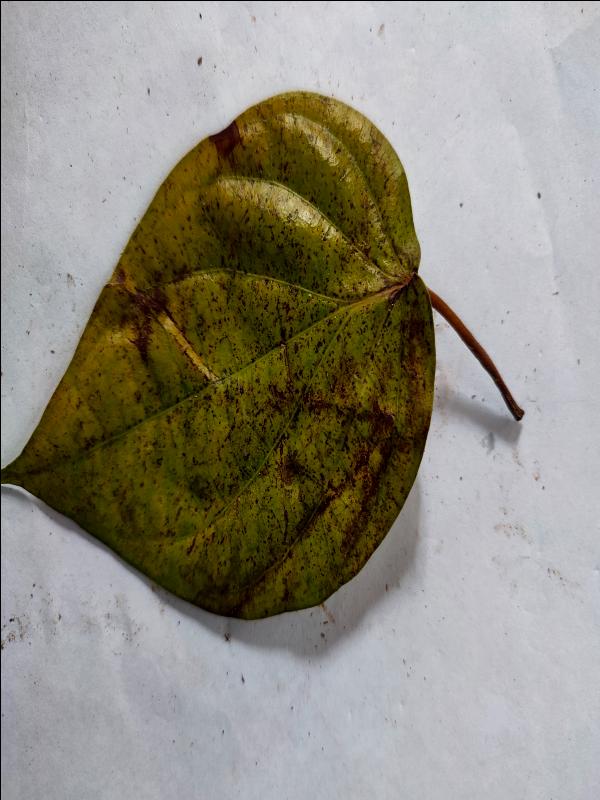
Label: Dried_Leaf